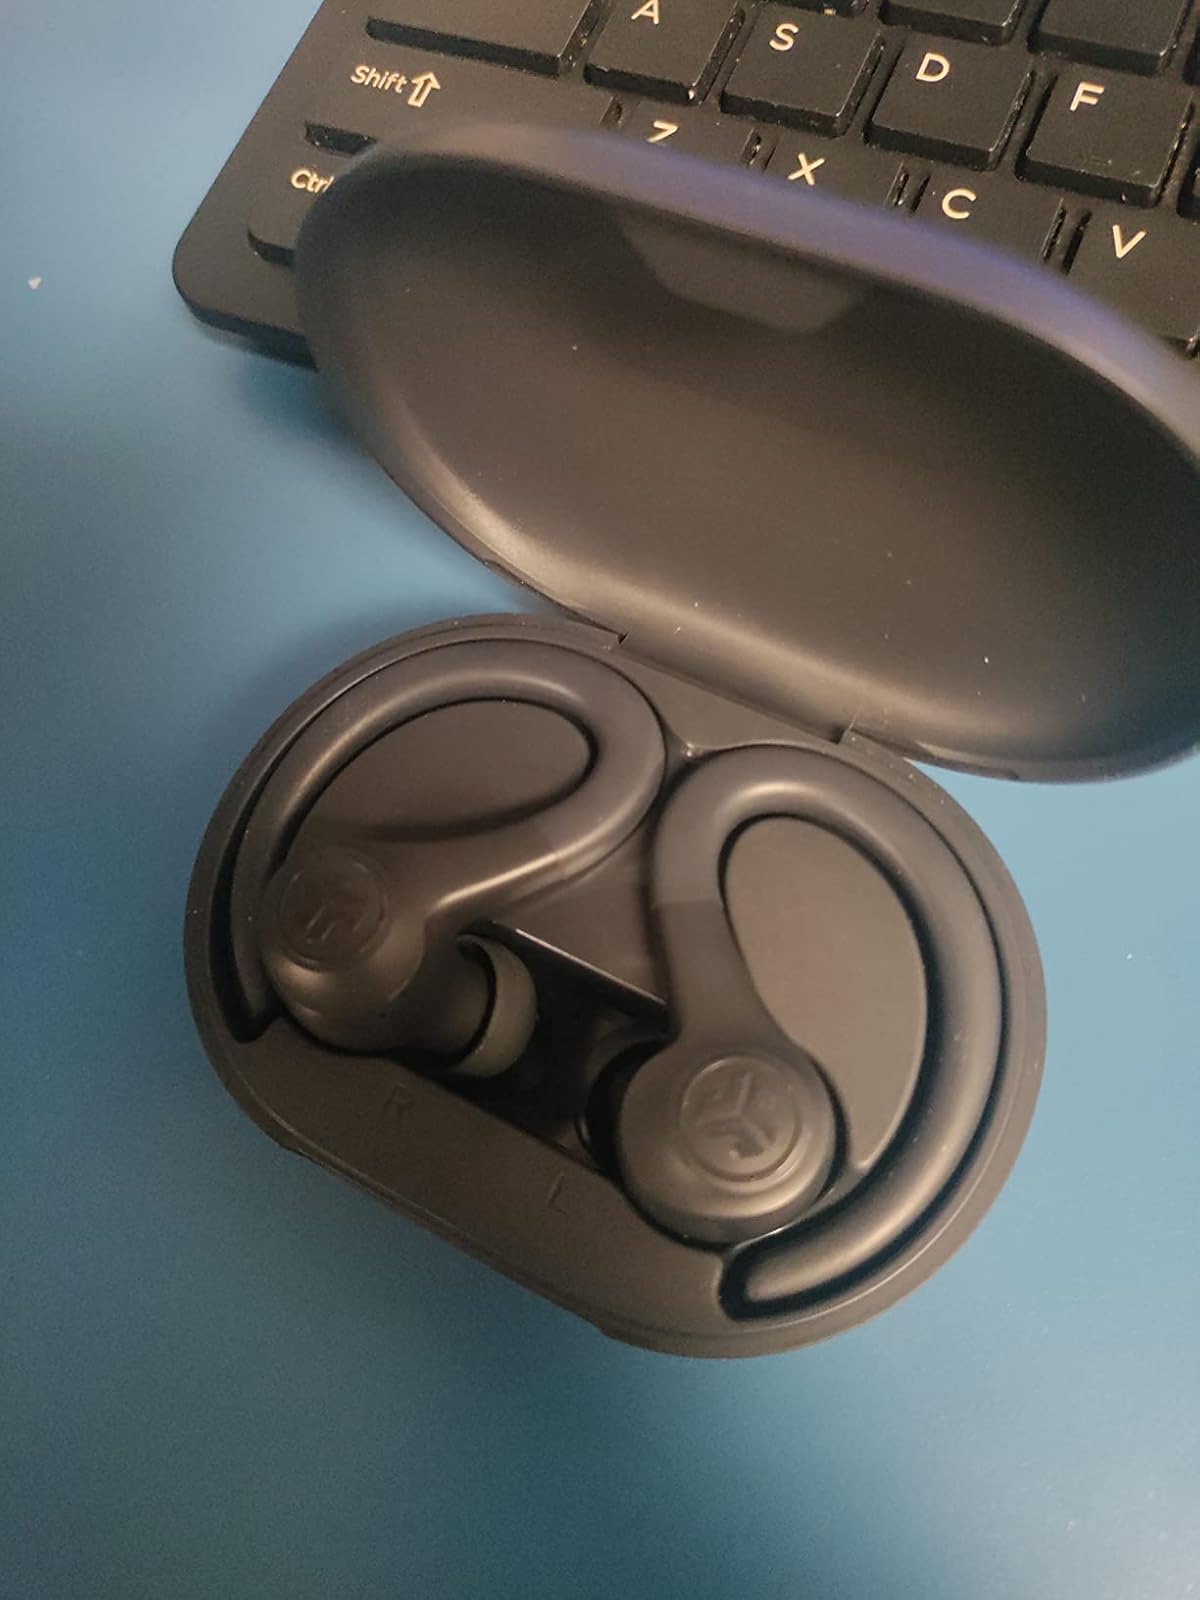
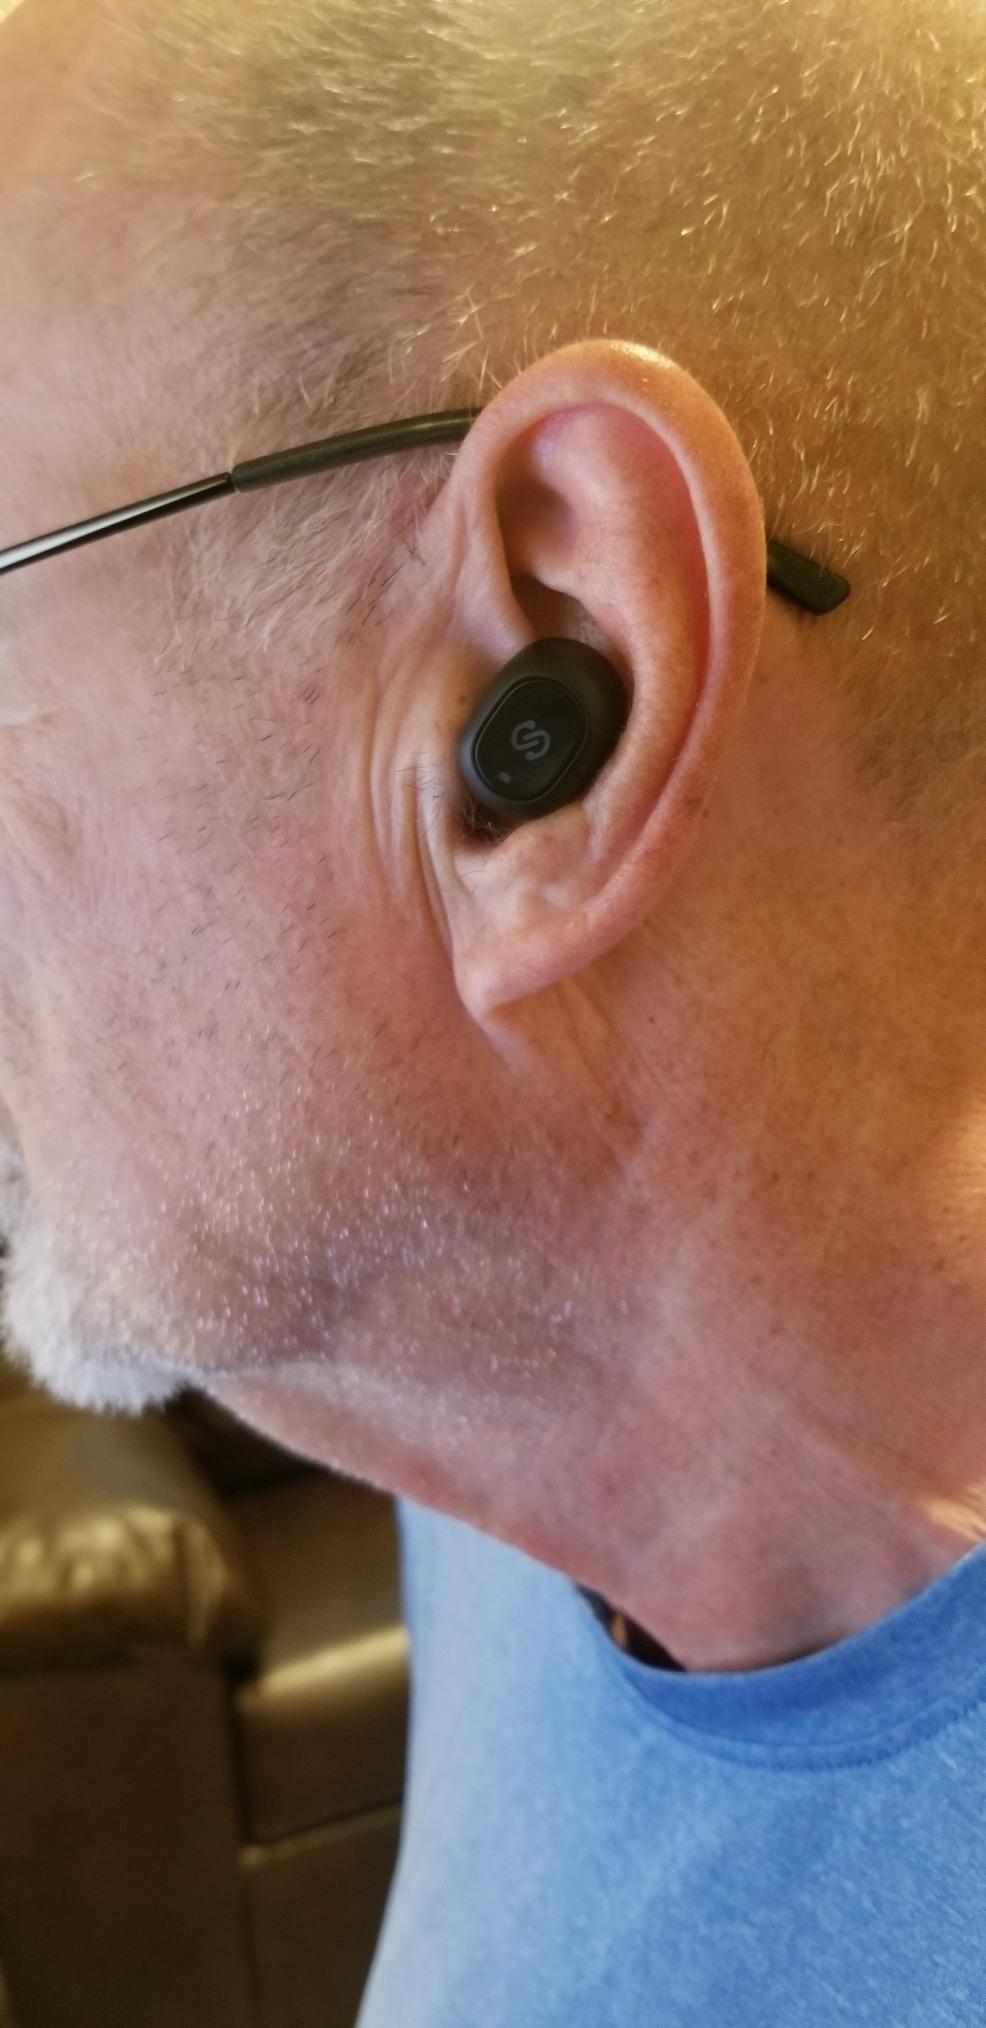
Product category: earbuds
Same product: no